Telecommunications in Bulgaria

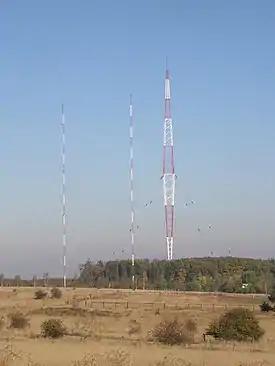
Blaw-Knox tower and two mast antennae, Vakarel radio transmitter

Telecommunications in Bulgaria include radio, television, fixed and mobile telephones, and the Internet.